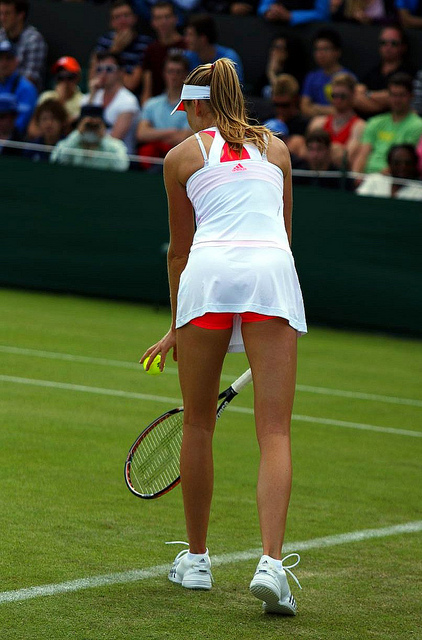
người phụ nữ mặc váy trắng đang chơi tennis trên sân